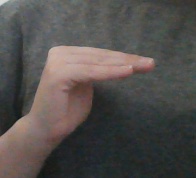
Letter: haa